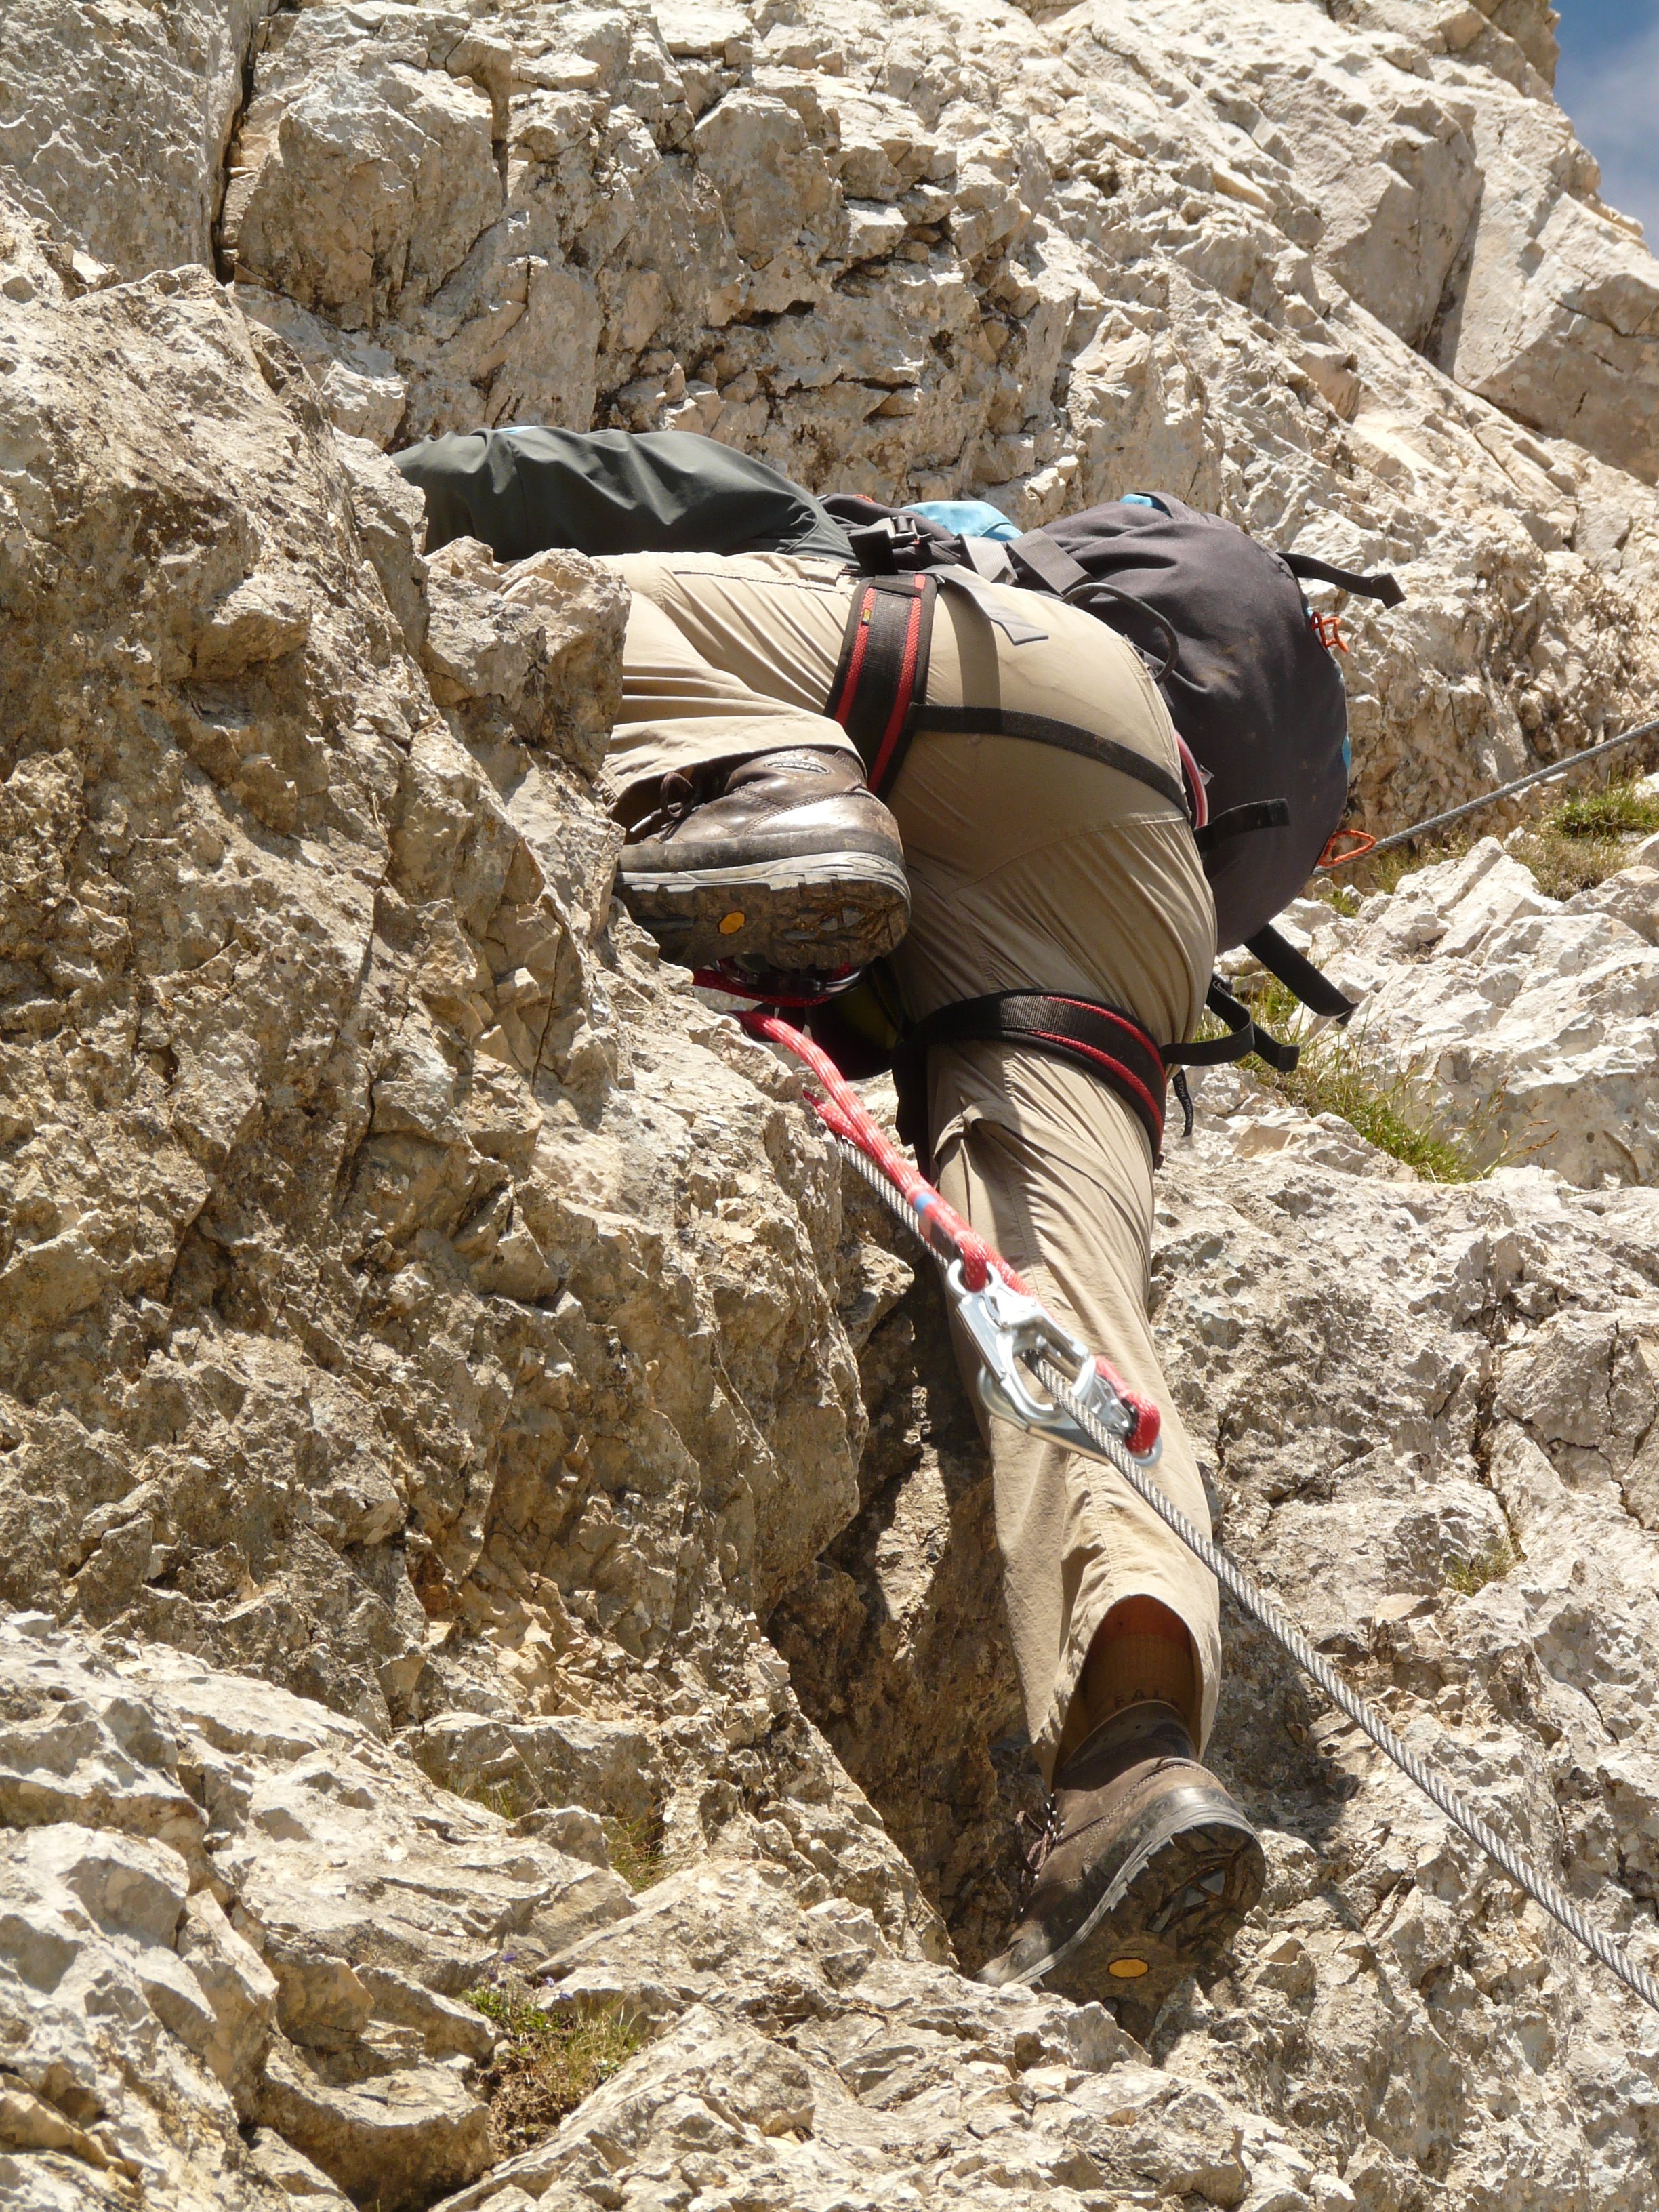
rock, walking, mountain, hiking, adventure, backpack, recreation, hike, climbing, rock climbing, climber, extreme sport, ridge, climb, mountaineering, tour, geology, sports, backpacking, risk, bergtour, abseiling, outdoor recreation, red fl h, geological phenomenon, sport climbing, free solo climbing, friedberger climbing